Spectacled porpoise

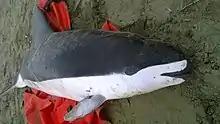
Stranded male spectacled porpoise nearby Dunedin in New Zealand

As with other porpoise species, the spectacled porpoise has no beak. It has small pectoral fins with rounded tips positioned far forward on the body, and a triangular dorsal fin. This porpoise species shows obvious sexual dimorphism between adult males and females, as the dorsal fins in males are much larger and more rounded than those of females.